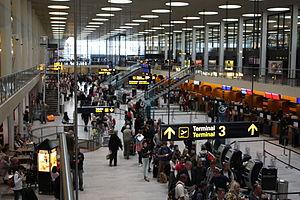
Le Danemark, en forme longue le royaume de Danemark ou le royaume du Danemark, est un pays d’Europe du Nord et de Scandinavie, dont le territoire métropolitain est situé au sud de la Norvège, de laquelle il est séparé par le Skagerrak ; au sud-sud-ouest de la Suède, le Kattégat faisant office de frontière naturelle avec cette dernière ; et au nord de l'Allemagne, seul pays avec lequel il partage une frontière terrestre. Sa capitale est Copenhague.